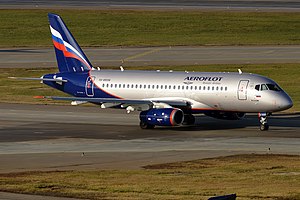
Aeroflot Flight 1492
Det havarerede fly, RA-89098, i 2017
Det havarerede fly, RA-89098, i 2017
Aeroflot Flight 1492 var en planlagt russisk indenrigsflyvning fra Sheremetyevo International Airport i Moskva til Murmansk Airport i Murmansk. Ruten blev den 5. maj 2019 betjent af et fly af typen Sukhoj Superjet 100, der efter starten rapporterede problemer for derefter at vende tilbage til lufthavnen, hvor flyet nødlandede ca. en halv time efter starten. Ved nødlandingen kollapsede flyets understel og vinger og den bagerste del af skroget brød i brand. 41 af de i alt 78 ombordværende omkom.